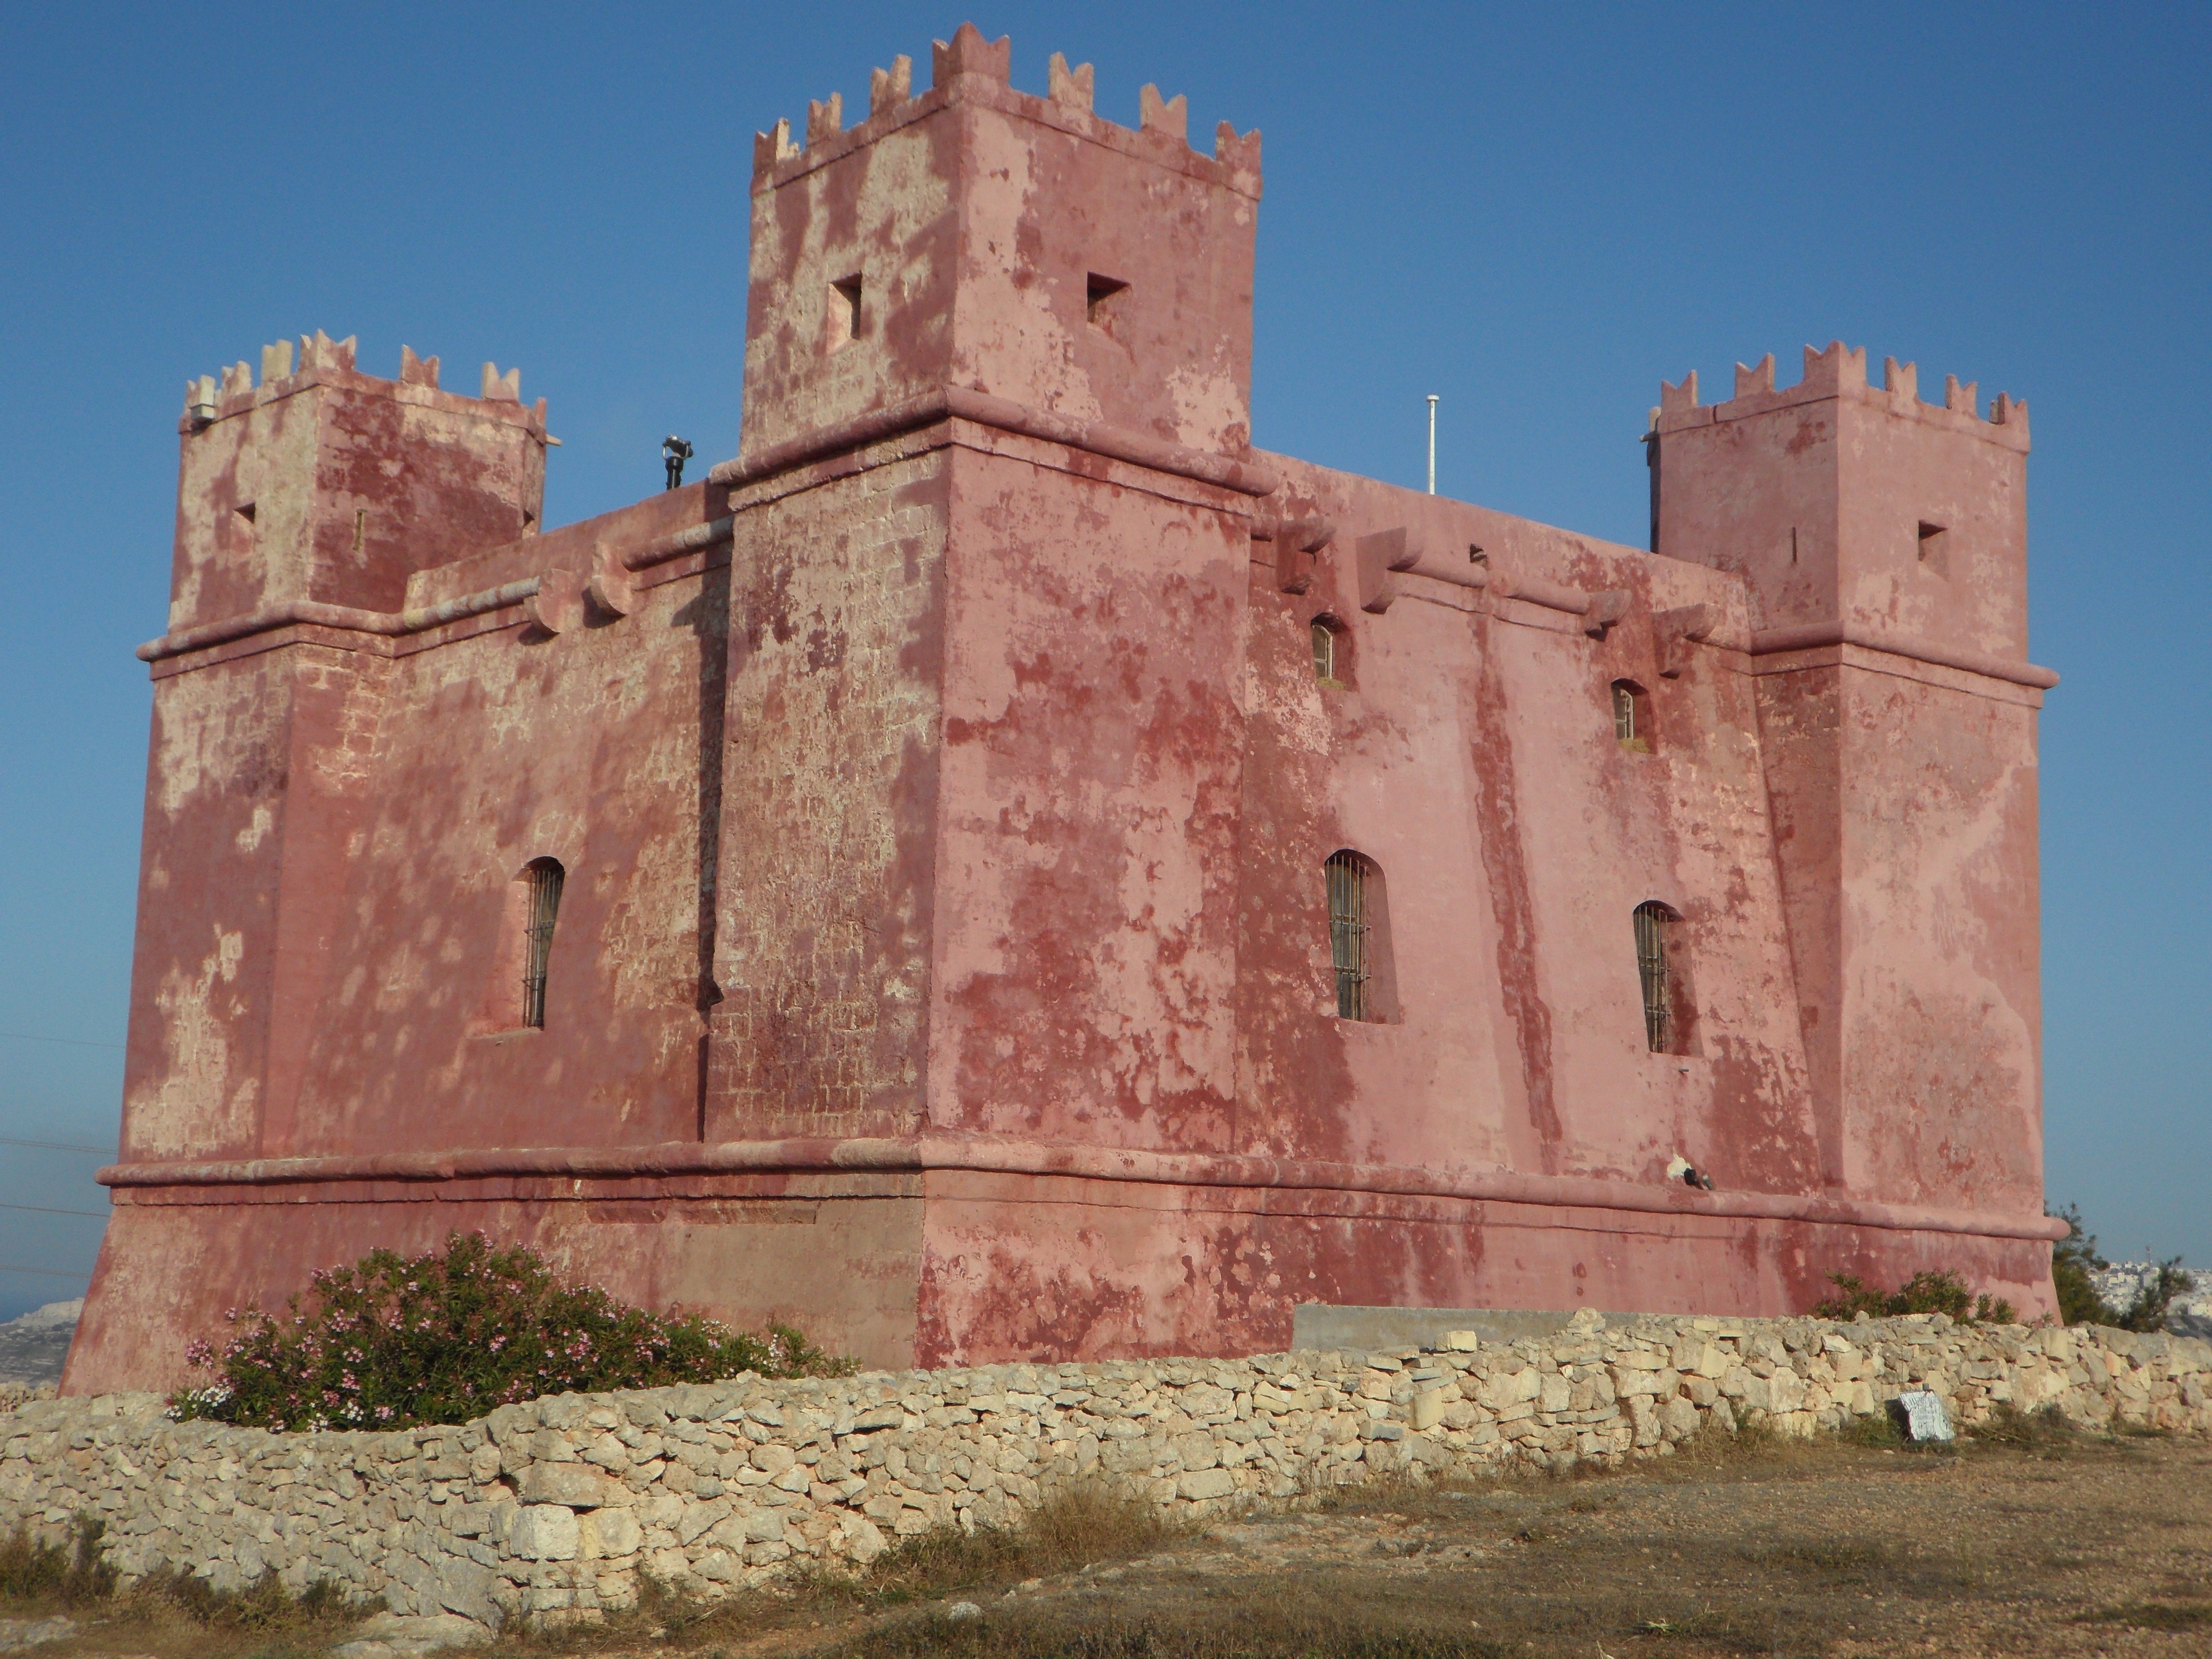
building, red, tower, castle, fortification, fight, war, fortress, temple, ruins, malta, guard, masonry, defense, archaeological site, trutzig, historic site, ancient history, red tower